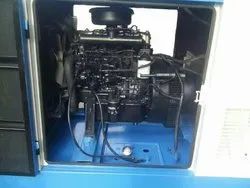
Label: Generator_Rental_Services